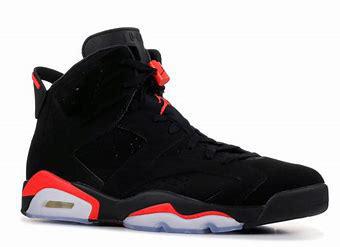
Brand: Nike
Model: Air Jordan 6